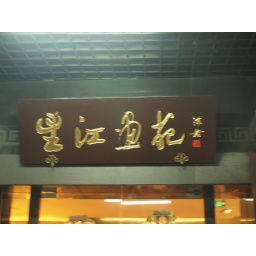
A visit to the Crystal Inner Painting Gallery, by Master Gong Liang, located in the bridge building